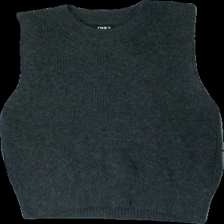
View: front
Type: Vest
Category: Ladies
Brand: Only
Colors: Grey
Material: 40% acrylic, 28% wool, 18% polyester, 4% polyamide
Cut: C-collar, Regular
Size: XS
Season: All
Price range: 50-100
Recommended usage: Reuse
Description: Cute grey knitted vest from Only. Size XS.